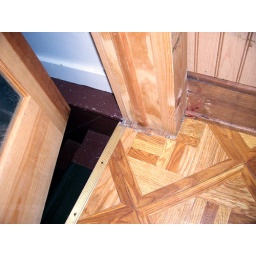
floor by back door